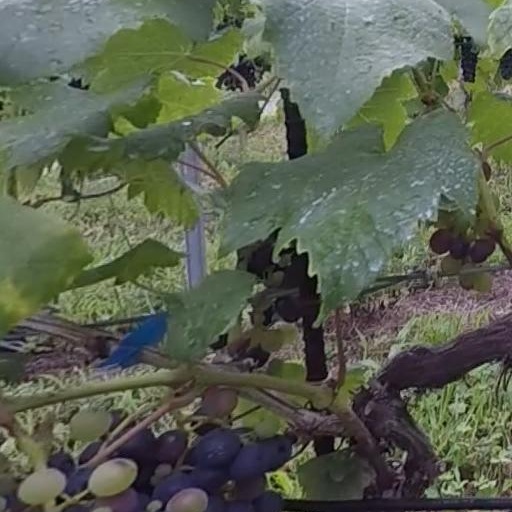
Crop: grape